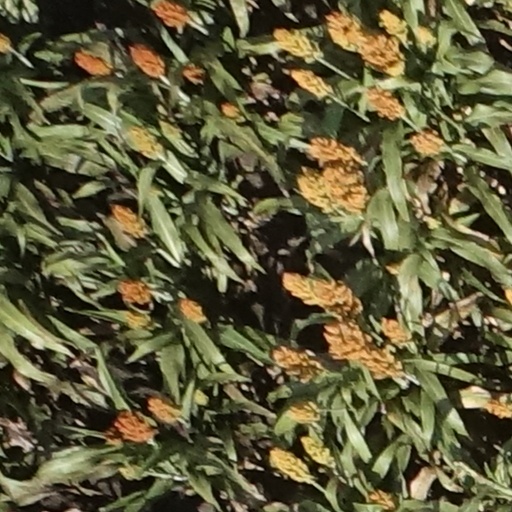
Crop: sorghum